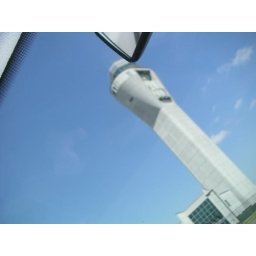
One of the SEATAC air traffic control towers near where both of our dogs were &amp;quot;born&amp;quot;